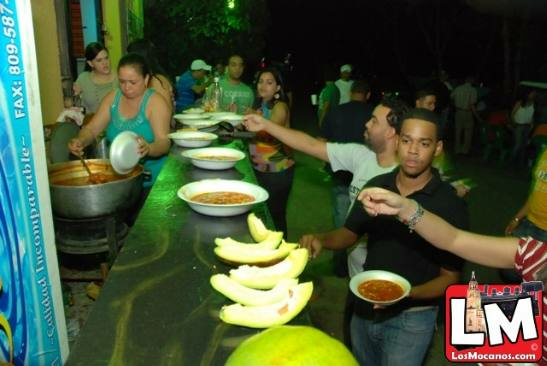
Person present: Yes